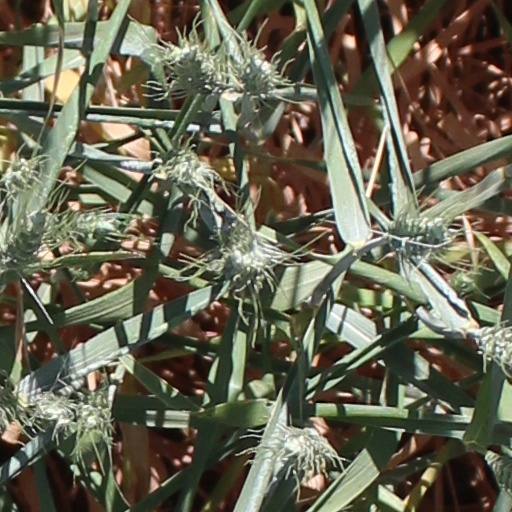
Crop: wheat